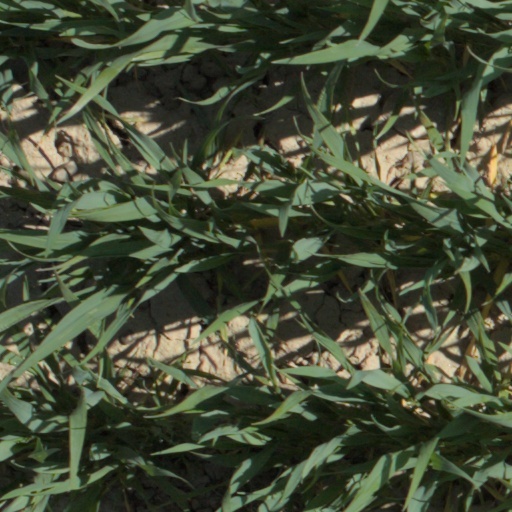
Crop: wheat